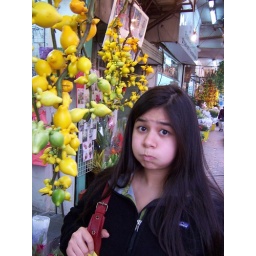
At the flower market in Hong Kong.